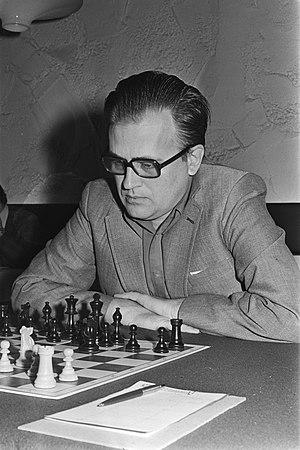
Jørgen Bent Larsen est un joueur d'échecs danois, grand maître international depuis 1956.